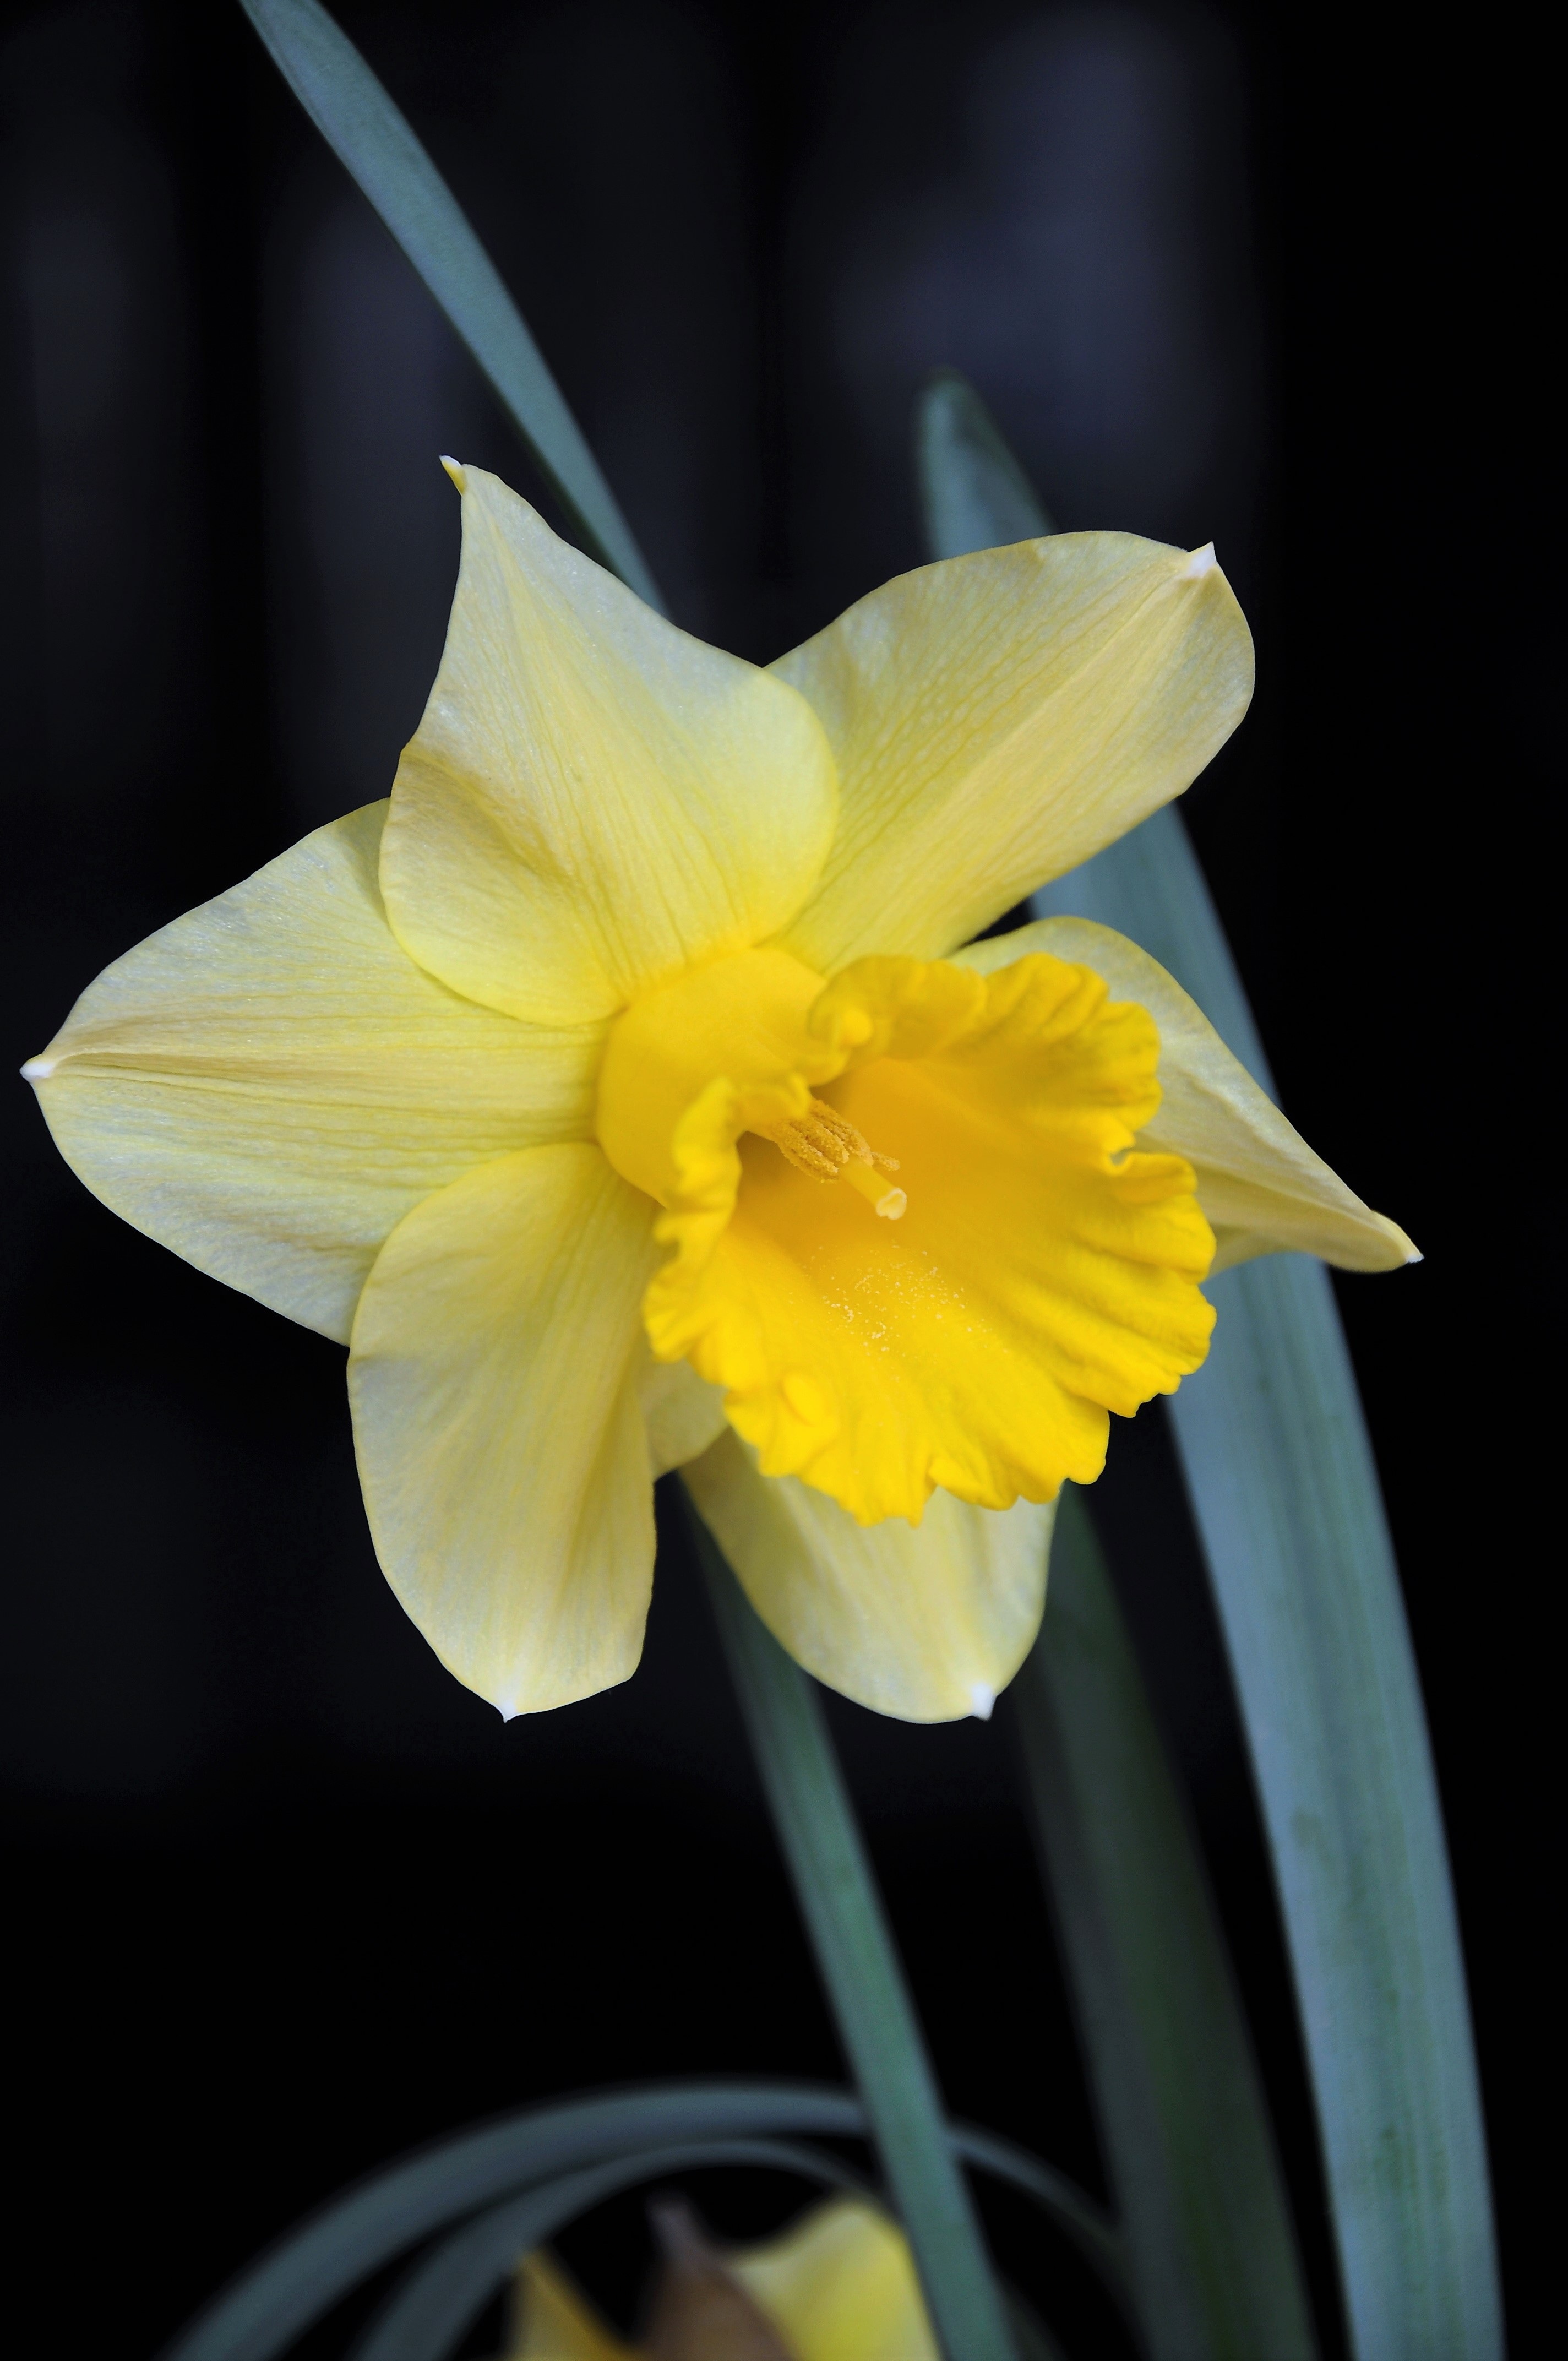
plant, flower, petal, color, yellow, daffodil, flora, close up, narcissus, flower garden, spring flowers, macro photography, flowering plant, plant stem, land plant, amaryllis belladonna